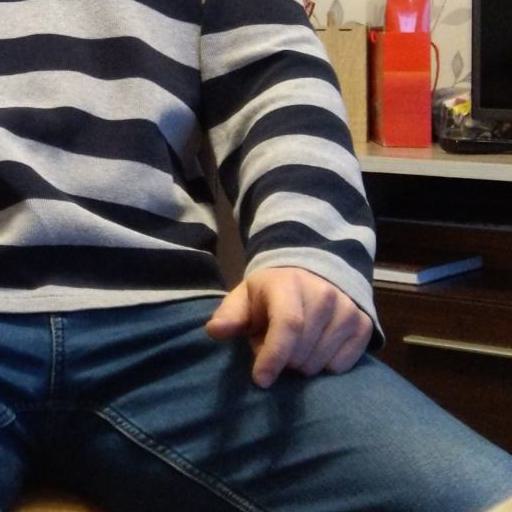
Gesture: no_gesture